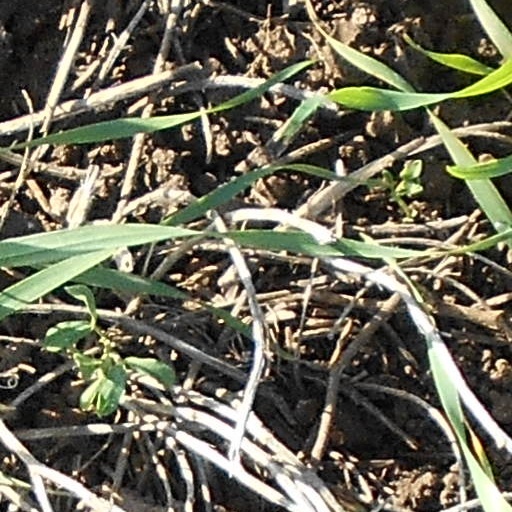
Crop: wheat